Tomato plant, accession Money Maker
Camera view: tilt-top (135 deg); turntable rotation: 210 degrees
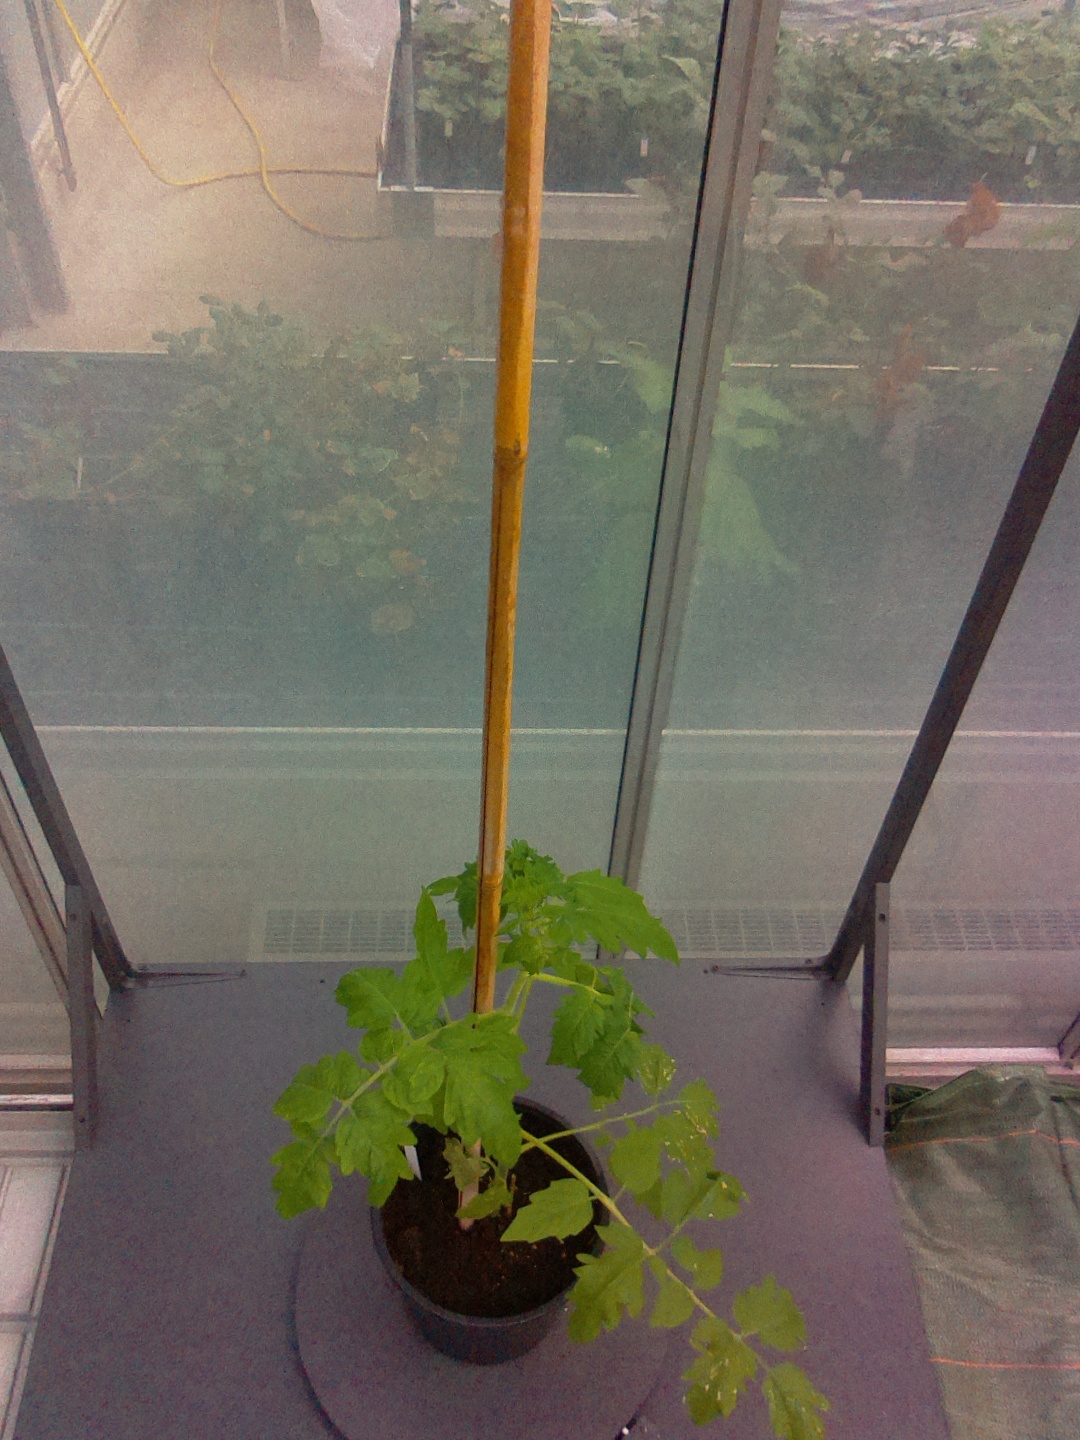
BBCH growth stage 14: 8 of true leaves visible